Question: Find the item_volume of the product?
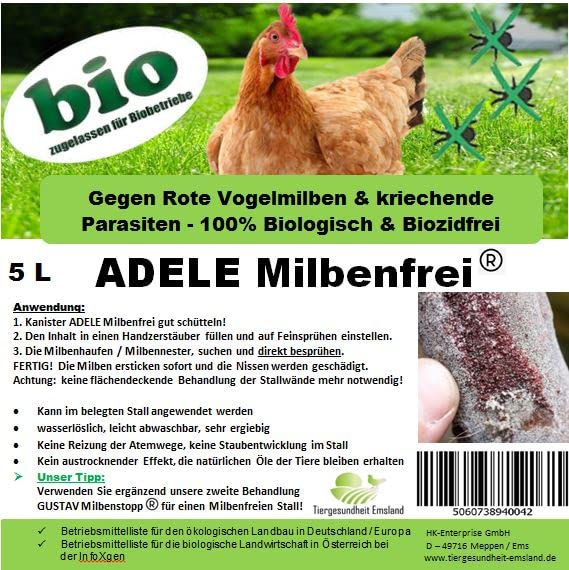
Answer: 5.0 litre